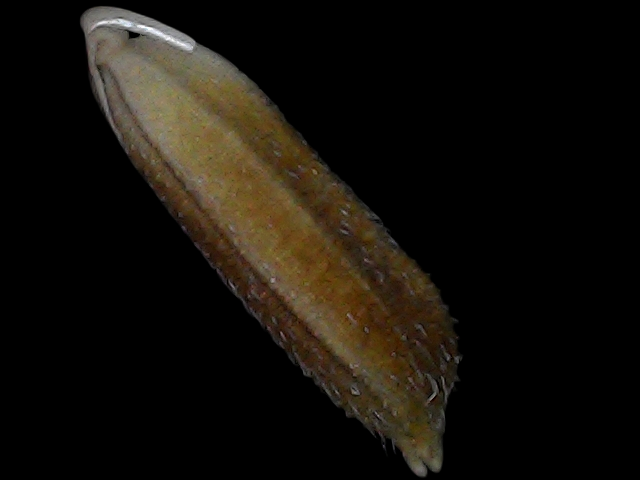
Rice variety: Bd56